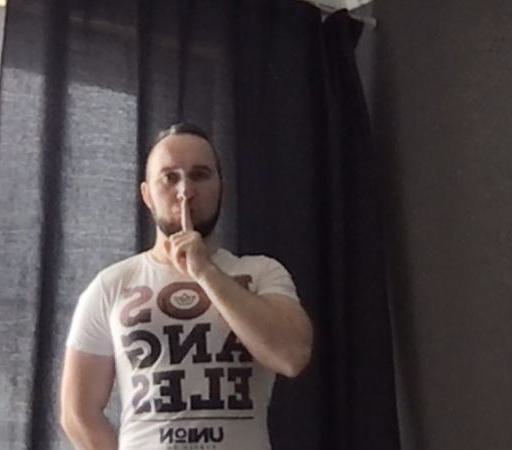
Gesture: mute